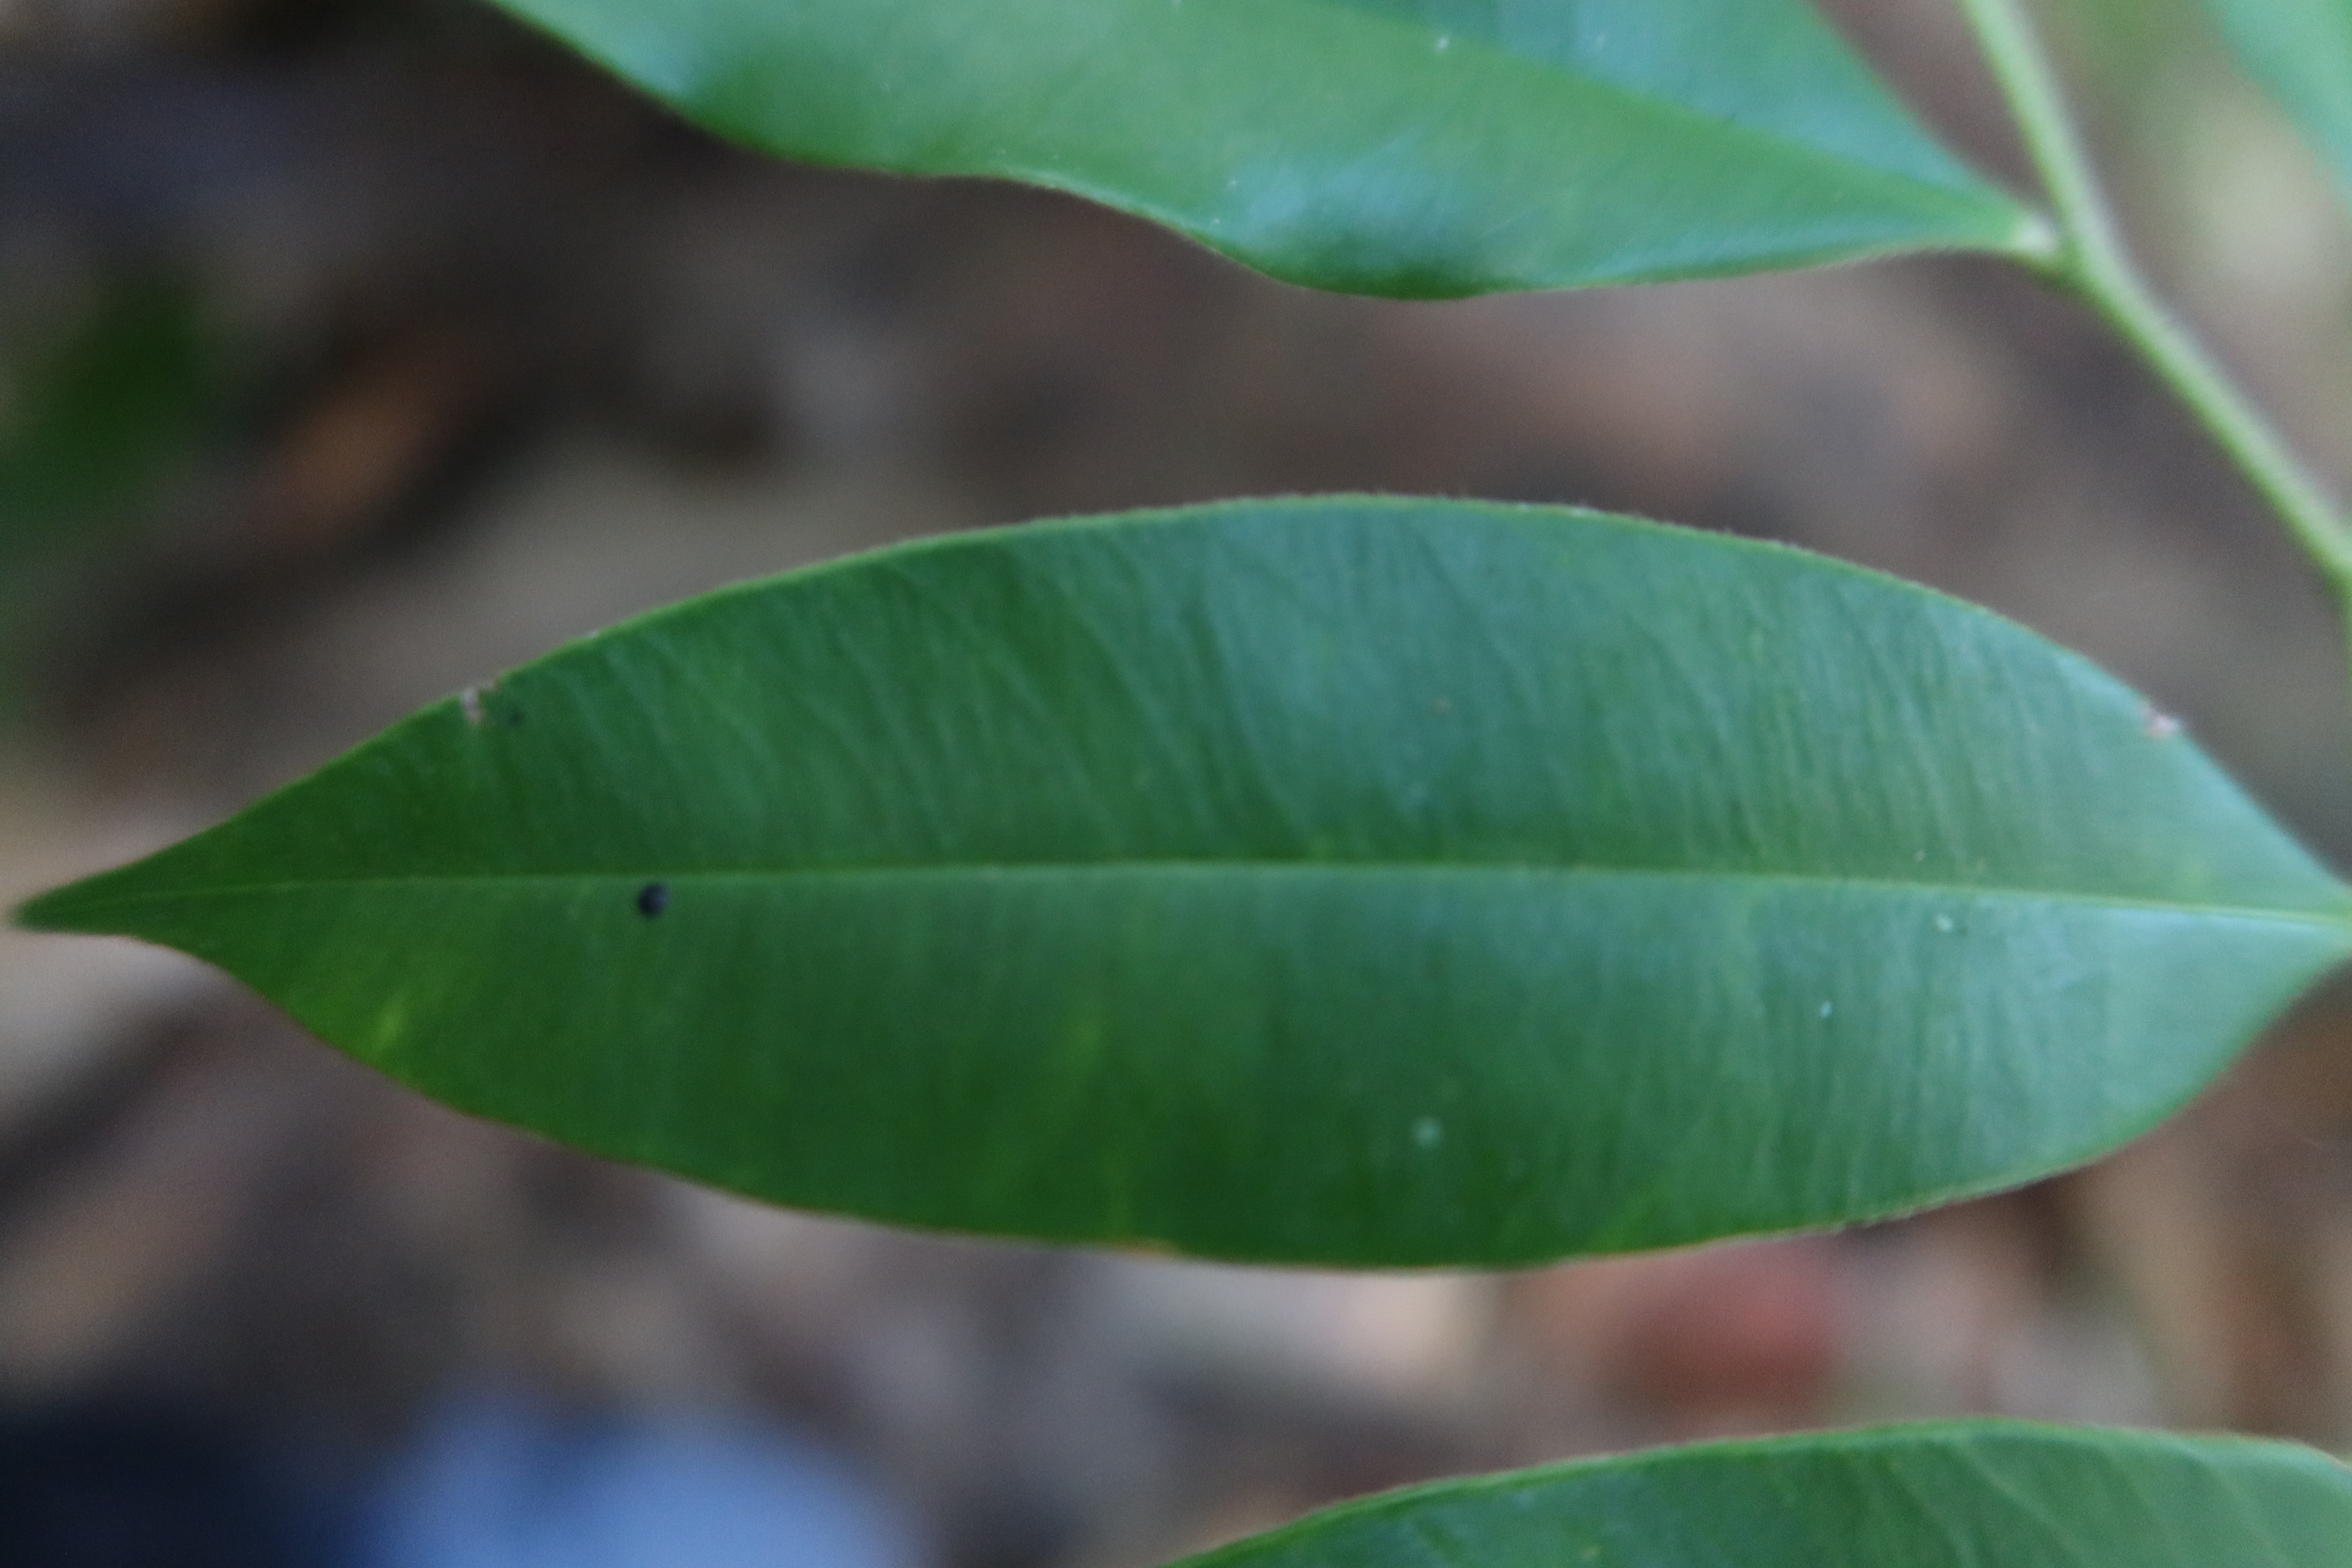
Label: Healthy